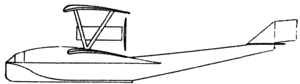
Le Dornier Rs I, était un aéronef allemand, essentiellement en métal.